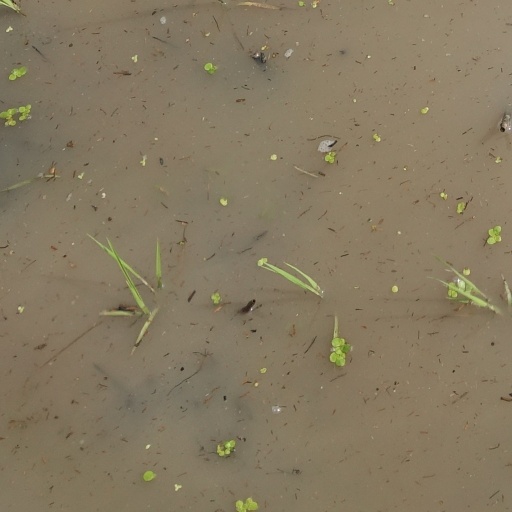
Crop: rice